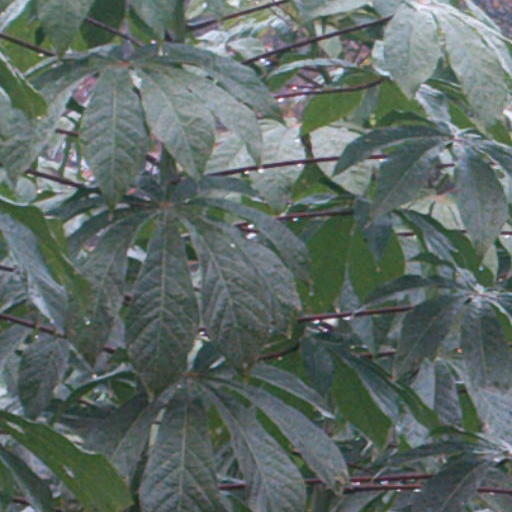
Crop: cassava